Potipherah

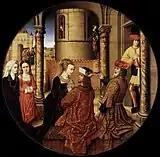
Joseph and Asenath together on this image in Berlin. Man depicted close to them may be Potiphera.

According to the Hebrew Bible, Potiphera was a priest of the ancient Egyptian town of On, mentioned in the and . He was the father of Asenath, who was given to Joseph as his wife by the Pharaoh, and who bore Joseph two sons: Manasseh and Ephraim.